Stalin's bunker, Samara

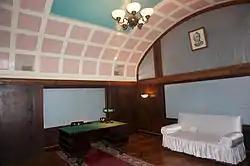
The official office of Stalin in the Bunker. The portrait on the wall depicts Alexander Suvorov.

Stalin's bunker is an air raid shelter located near Samara State University of Culture in Samara (former Kuybyshev), Russia. It is a subterranean bunker complex constructed between February and October 1942. It was the alternative Supreme High Command General Headquarters of the Soviet Armed Forces intended for Joseph Stalin during World War II. Stalin's Bunker is located beneath the Kuybyshev CPSU oblast Committee building (now Samara State University of Culture occupies it), south-east of the Samara Academy Theater. Stalin's Bunker was declassified in 1990. Now the civil defence museum occupies the former air raid shelter. Air-raid shelters for the Soviet High Command were built also in Yaroslavl, Gorky (now Nizhny Novgorod), Kazan, Ulyanovsk, Saratov and Stalingrad (now Volgograd).